Aquanauts (film)

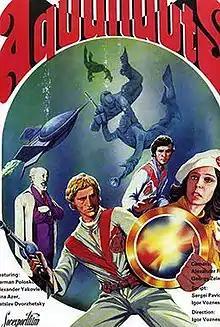

Aquanauts is a 1980 Soviet science fiction film directed by Igor Vosnesensky, based on the story of the same name by Sergei Pavlov.